San Rocco, Rome

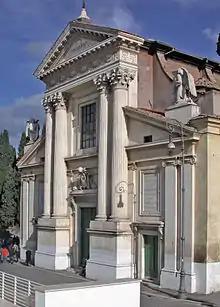
Facade

La Chiesa di San Rocco (English: The Church of Saint Roch) is a Roman Catholic building that is part of the "Parish of Saint Giacomo". The original conjoined building dates from 1499 and is located at 1 Largo San Rocco, Rome.